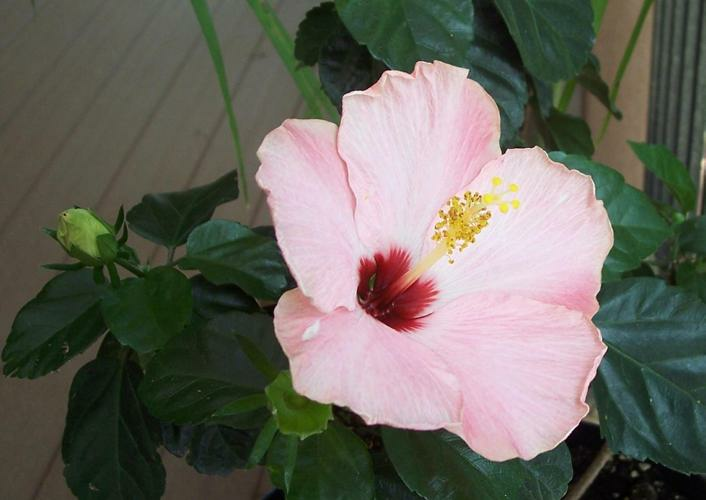
Flower: hibiscus